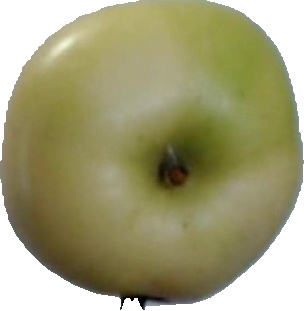
Label: apple_6